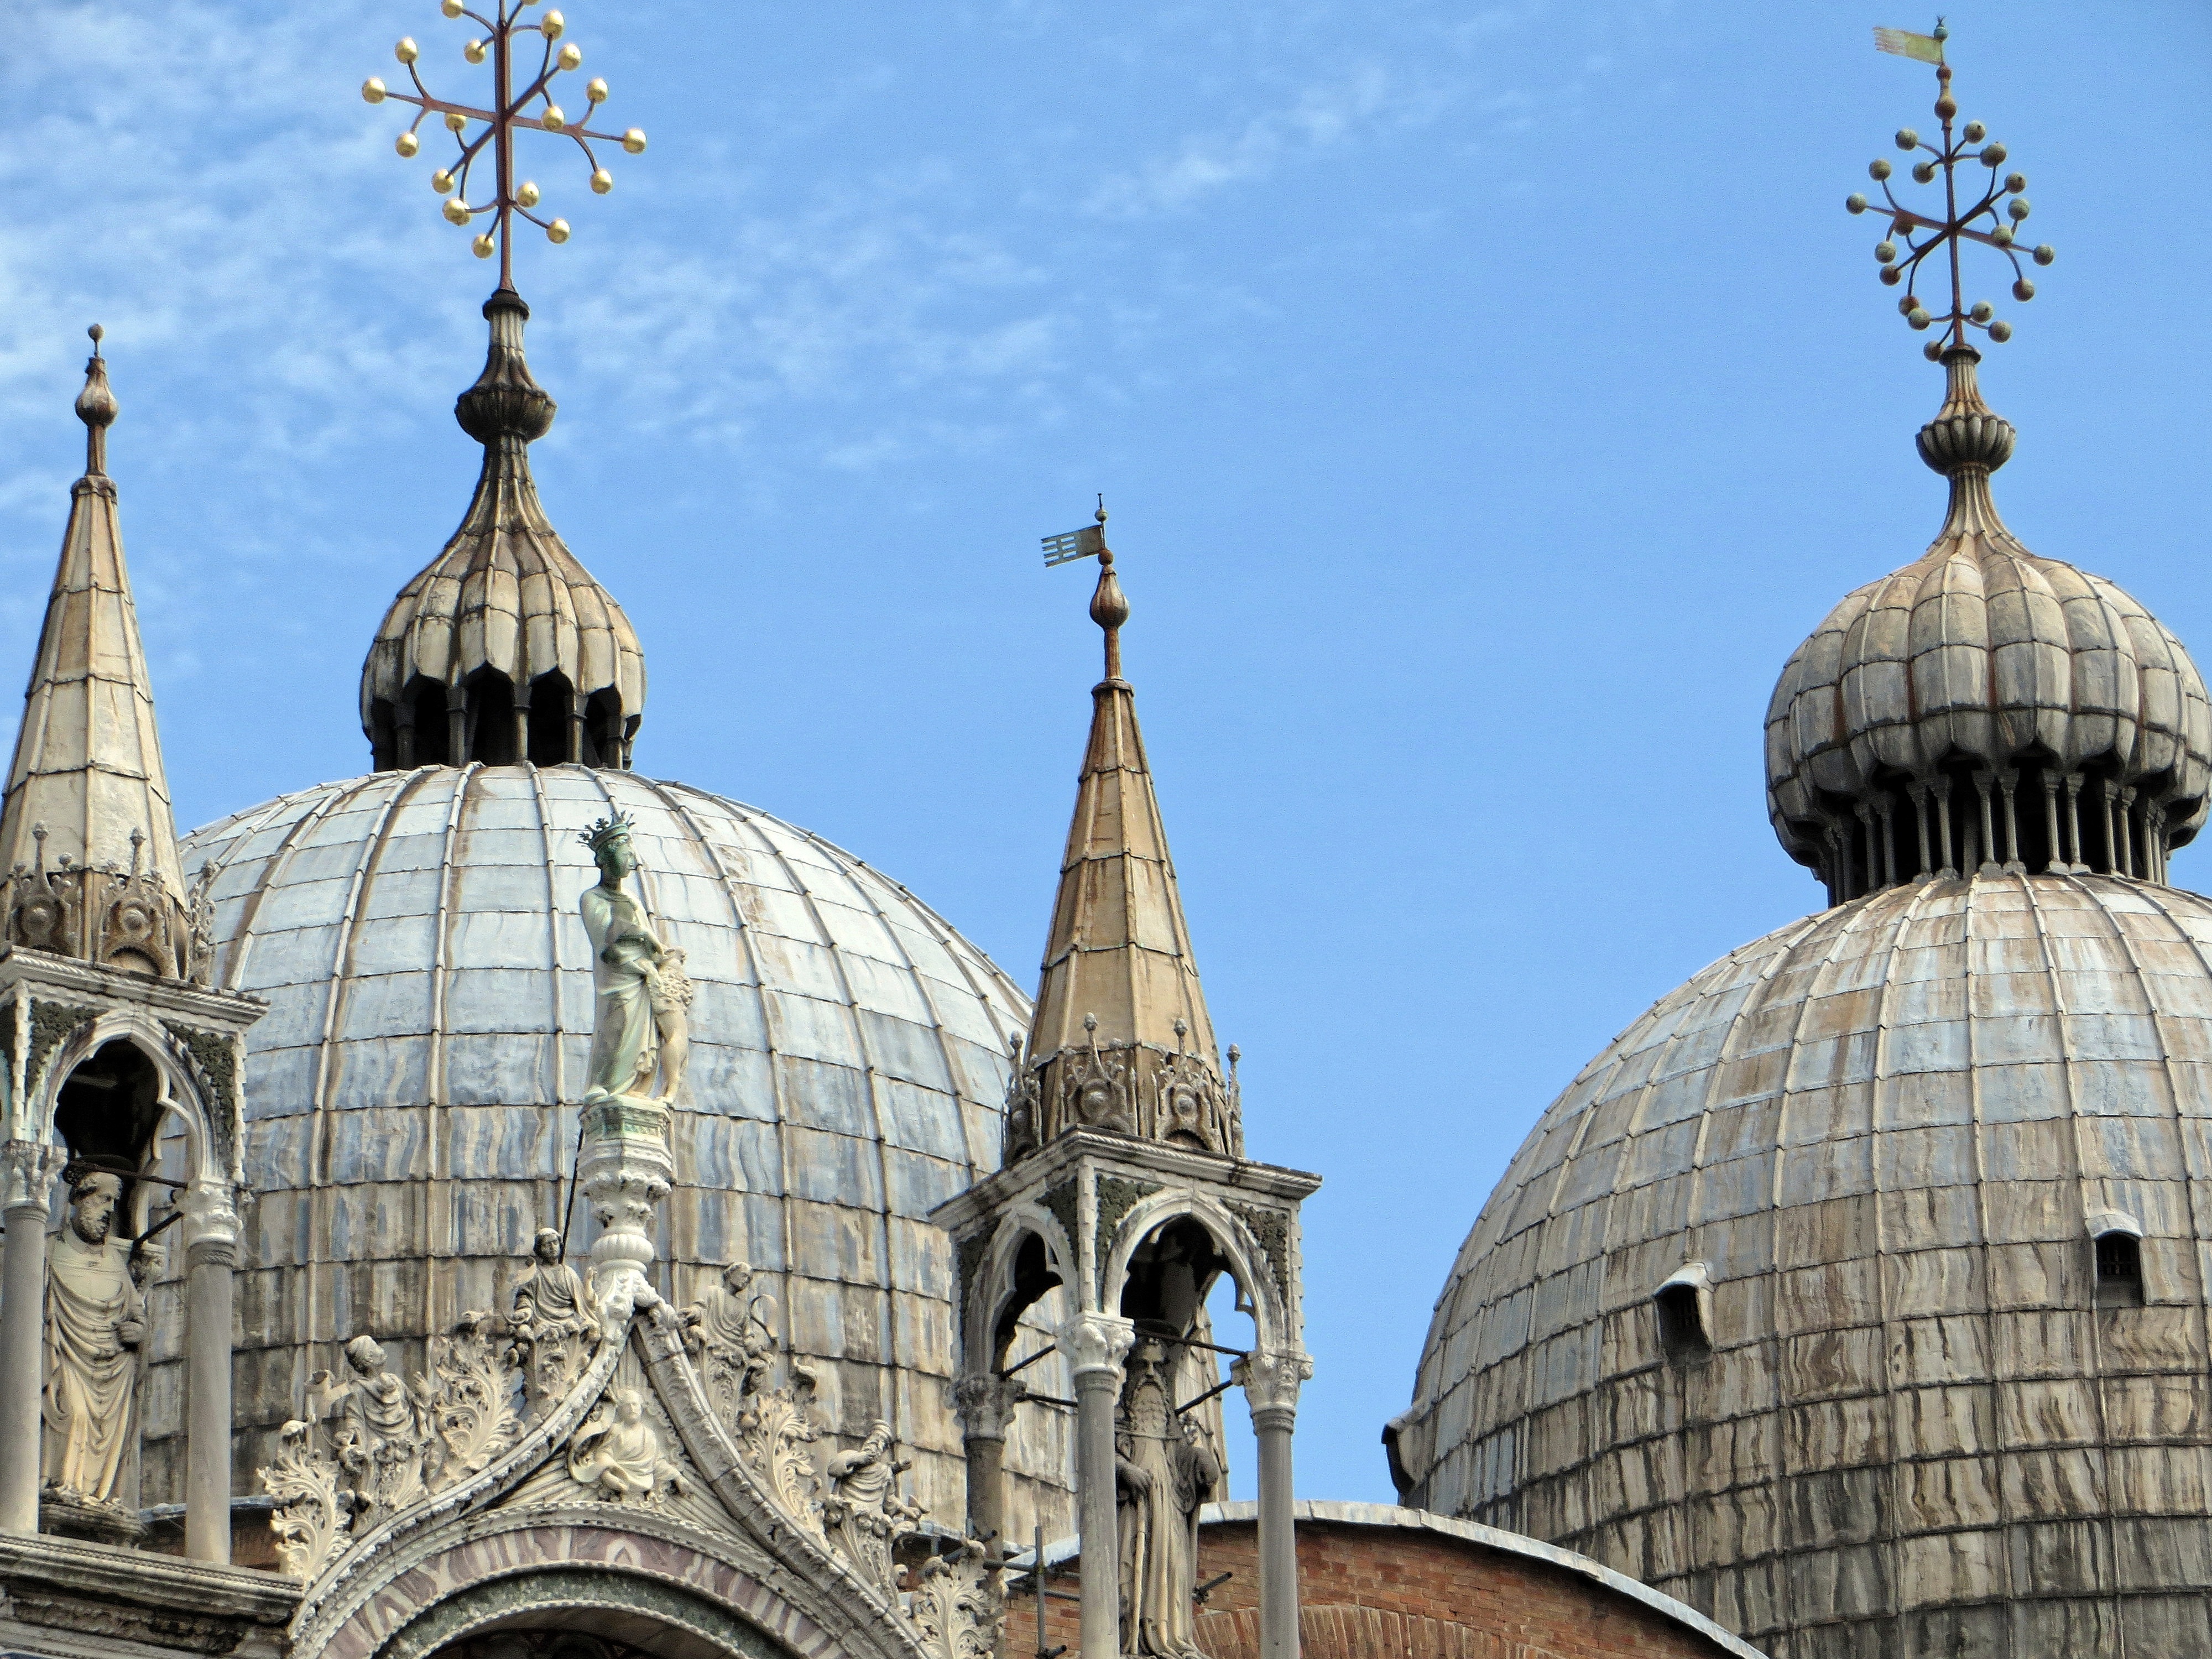
tree, architecture, sky, roof, building, city, decoration, religion, landmark, italy, facade, venice, church, cathedral, place of worship, roofing, medieval architecture, spire, steeple, tourist attraction, basilica, dome, pinnacles, metropolis, domes, gothic architecture, historic site, byzantine architecture, st marc